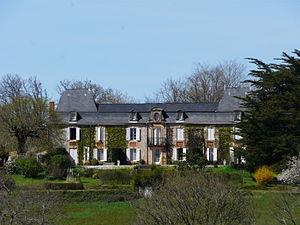
La façade sud du château de la Pommerie, Cendrieux, Dordogne, France.
Cet article recense les monuments historiques de l'arrondissement de Périgueux, dans le département de la Dordogne, en France.